Victor Cornelins

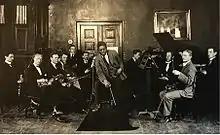
A young Victor Cornelins, at the centre, during his time at Jonstrup Teacher College outside Copenhagen.

Victor Waldemar Cornelins (3. August 1898 – 17 December 1985) was a Danish school teacher, musician, and public speaker. From birth named Cornelius, but due to a later misspelling in official papers after arrival to Denmark his name became Cornelins.